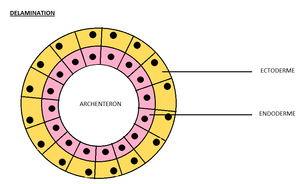
ceci est le schéma d'un type de gastrulation.
La gastrulation correspond à la seconde phase de développement embryonnaire lors de laquelle la mitose est en continuel ralentissement. C'est la période durant laquelle les mouvements morphogéniques permettent le remaniement des blastomères qui se répartissent en 2 ou 3 feuillets : un feuillet externe, un feuillet moyen présent seulement chez les triploblastiques et un feuillet interne. La gastrulation, comme stade du développement embryonnaire de tous les animaux, a été découverte par Alexandre Kovalevski.